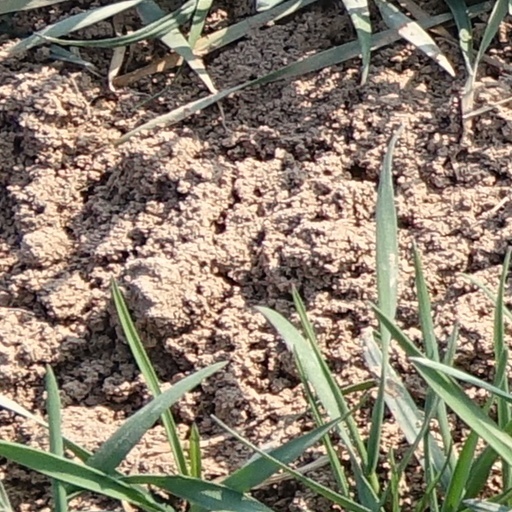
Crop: wheat